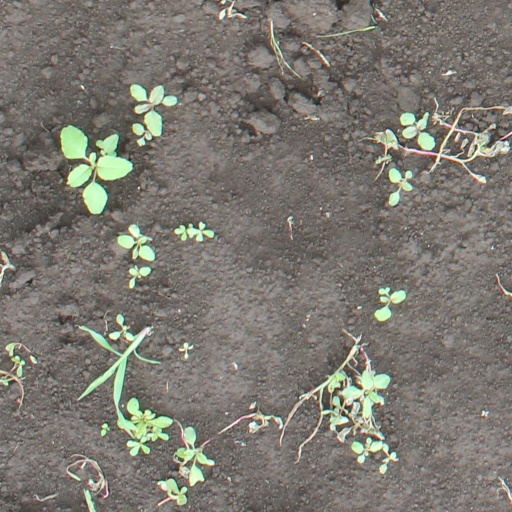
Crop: soybean